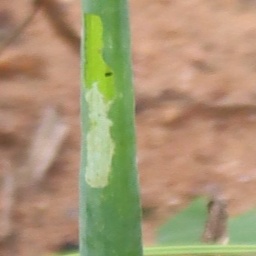
Label: Iris yellow virus